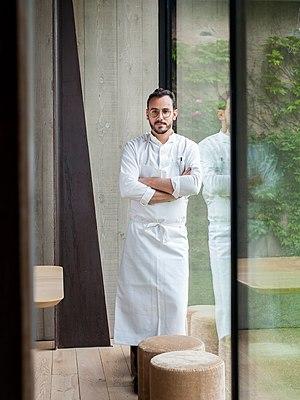
Troisgros est une entreprise de restauration et d'hôtellerie française dont l'établissement principal est situé à Ouches dans la Loire, en région Auvergne-Rhône-Alpes.